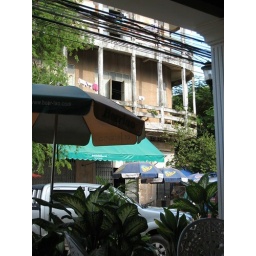
of an old building across the street from our guesthouse in downtown Vientiane. Lots of old French colonial architecture in the city.